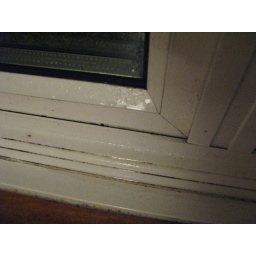
moisture on windows in large/front bedroom